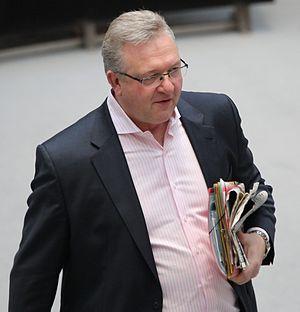
Frank Henkel, né le 16 novembre 1963 à Berlin-Est, est un homme politique allemand membre de l'Union chrétienne-démocrate d'Allemagne.